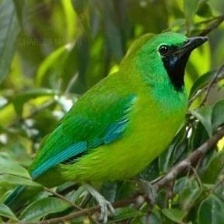
Species: BORNEAN LEAFBIRD
Scientific name: CHLOROPSIS KINABALUENSIS